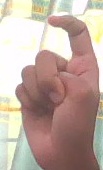
ASL sign: X